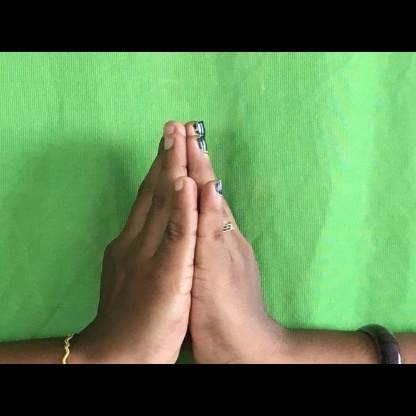
Mudra: Anjali